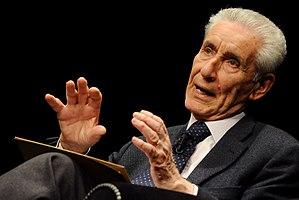
Stefano Rodotà, né le 30 mai 1933 à Cosenza et mort le 23 juin 2017 à Rome, est un juriste et parlementaire Italien issu de la minorité historique albanaise.